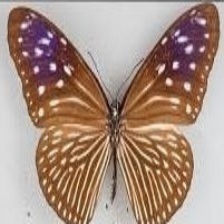
Species: BLUE SPOTTED CROW
Butterfly family (ImageNet category): monarch